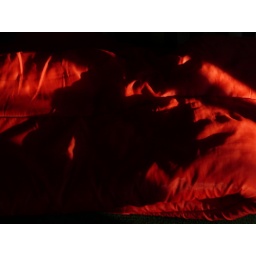
sleeping bag lit by late evening sunlight